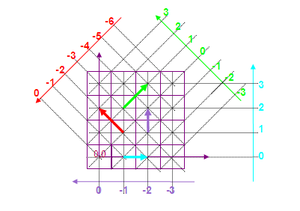
les projections de direction (p,q) de la grille 4x4
La transformée Mojette est une application de la géométrie discrète. Plus précisément, c’est une version discrète exacte de la transformée de Radon. Depuis 1994, cette transformée a été développée par le laboratoire IRCCyN – UMR CNRS 6597 à Nantes.